Camp Pathfinder

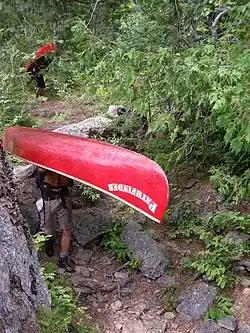
Pathfinder Canoe Portage

Pathfinder has an extensive canoe tripping program. Trip duration and destination vary by the age group of the campers on the trip. The youngest campers normally stay within the boundaries of Algonquin Park or very close to it. The older campers ('Bears' or 'AA's') venture on longer and more challenging trips with varying destinations. Some trip destinations outside of Algonquin Park have included: